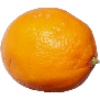
Label: lemon_meyer